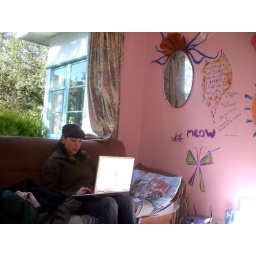
Julie basking in our pink walls